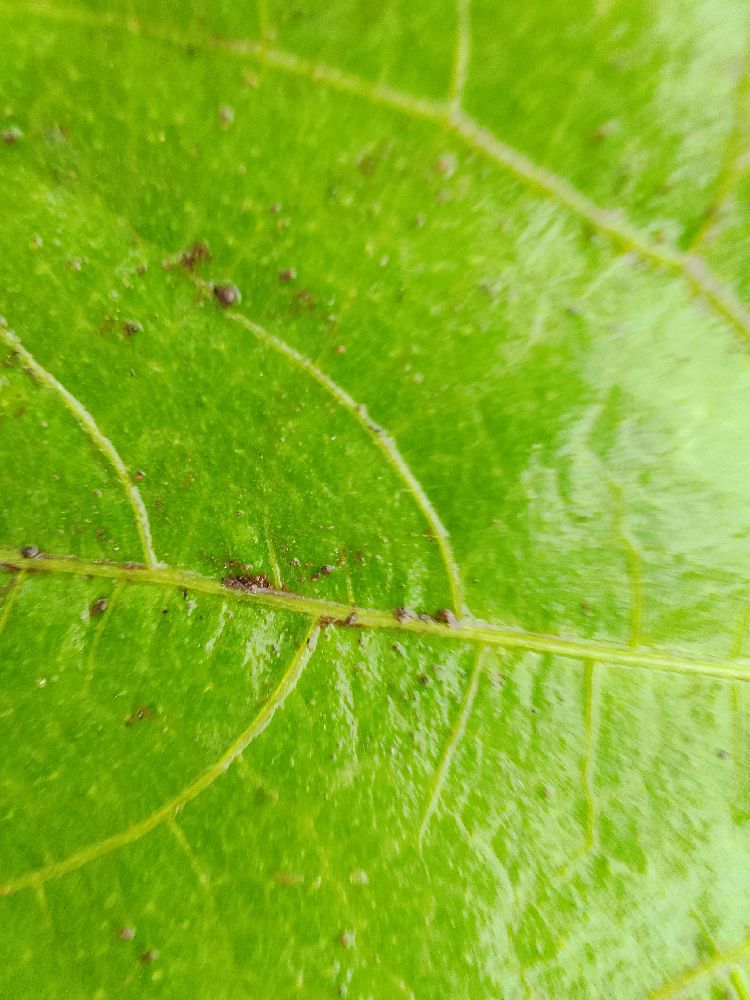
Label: healthy